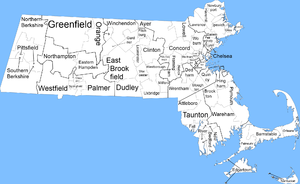
Le Massachusetts ou Commonwealth du Massachusetts est un État des États-Unis qui fait partie de la région de la Nouvelle-Angleterre, au nord-est des États-Unis. Le Massachusetts partage ses frontières avec le New Hampshire et le Vermont au nord, l'État de New York à l'ouest, le Connecticut et le Rhode Island au sud, et l'océan Atlantique à l'est. La capitale et la métropole de l’État est Boston.